National Library of Wales

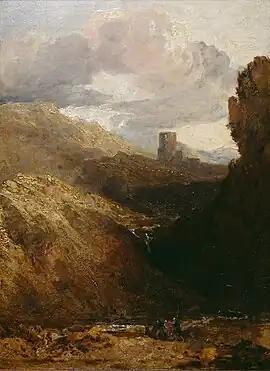
J. M. W. Turner – "Dolbadarn Castle"

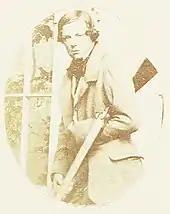
John Talbot Dillwyn Llewelyn carrying a gun

The Sir John Williams Collection forms the nucleus of the Library's printed books collection. The collection of approximately 23,360 volumes contains many items of importance to the history of Welsh printing, which were donated to the Library when it was established in 1907. Nineteen of the first twenty-two books published in Welsh are present, of which fourteen were acquired from the Shirburn Castle library with the Llanstephan Manuscripts. The collection from Shirburn Castle comprises 193 printed books and pamphlets that were all printed before 1750; a superb miscellany of books from the first century of Welsh printing. Some of the particularly significant items that belonged to Sir John are: